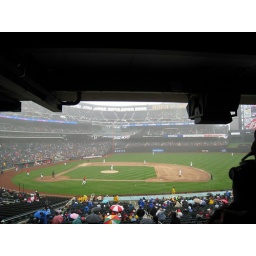
behind first base in the field level concourse